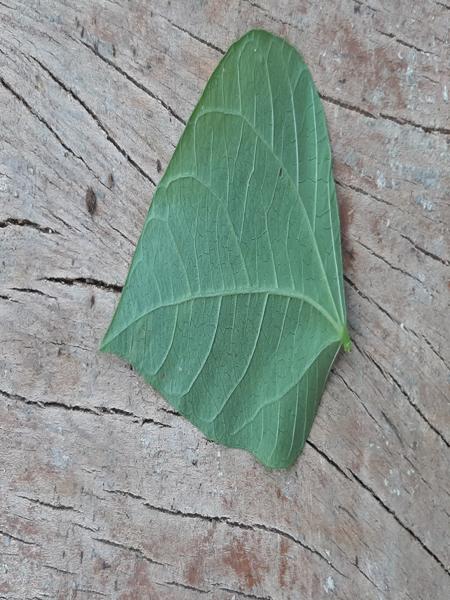
Plant: Beans